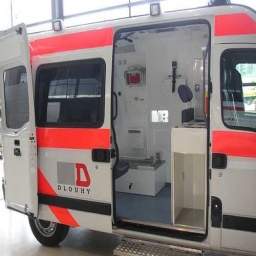
Label: ambulance